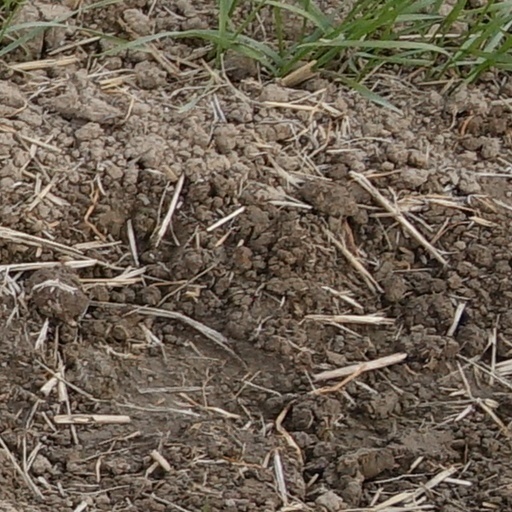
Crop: wheat